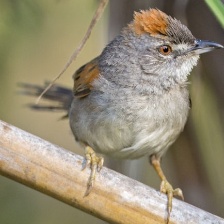
Species: AZARAS SPINETAIL
Scientific name: SYNALLAXIS AZARAE